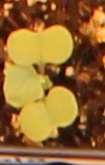
Label: Canola